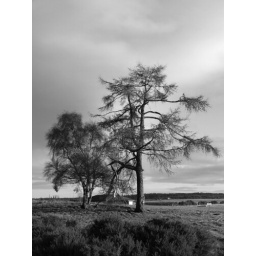
An interesting tree by my parents' house in the highlands